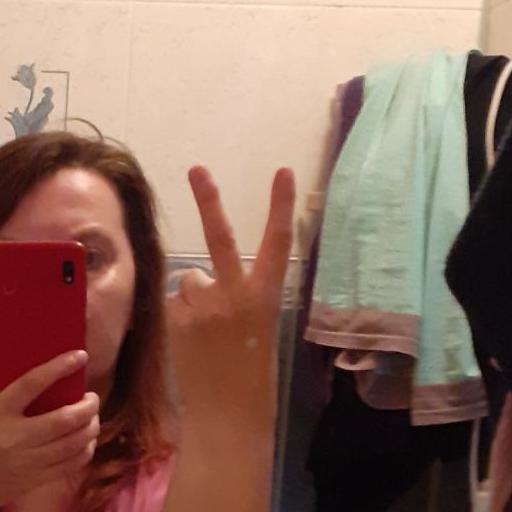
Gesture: peace_inverted